Describe the emotion expressed in this image:  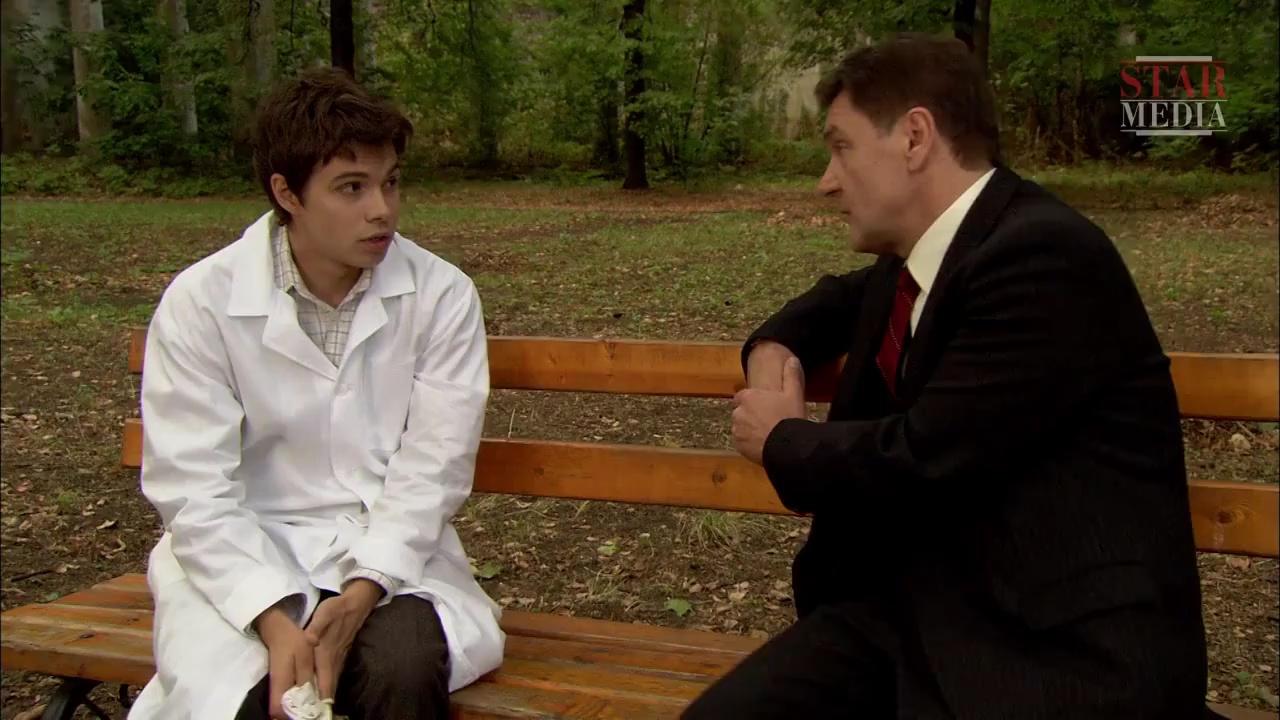
This person displays Fear, valence and arousal with low intensity.